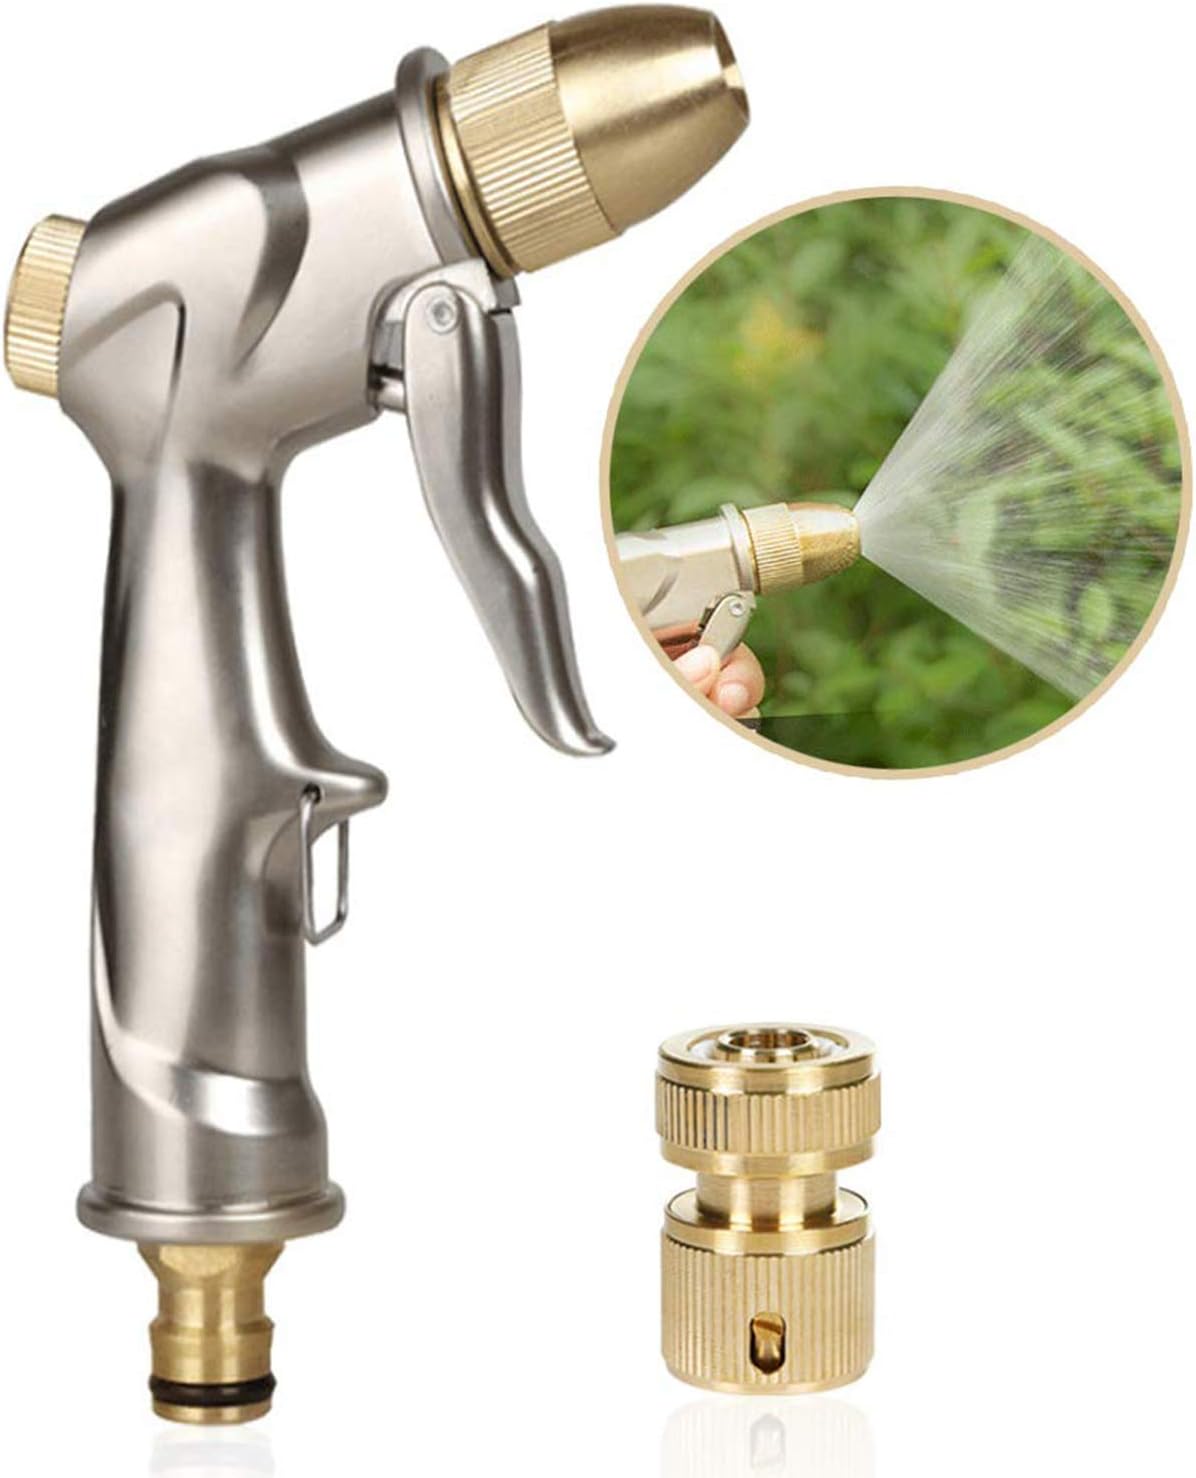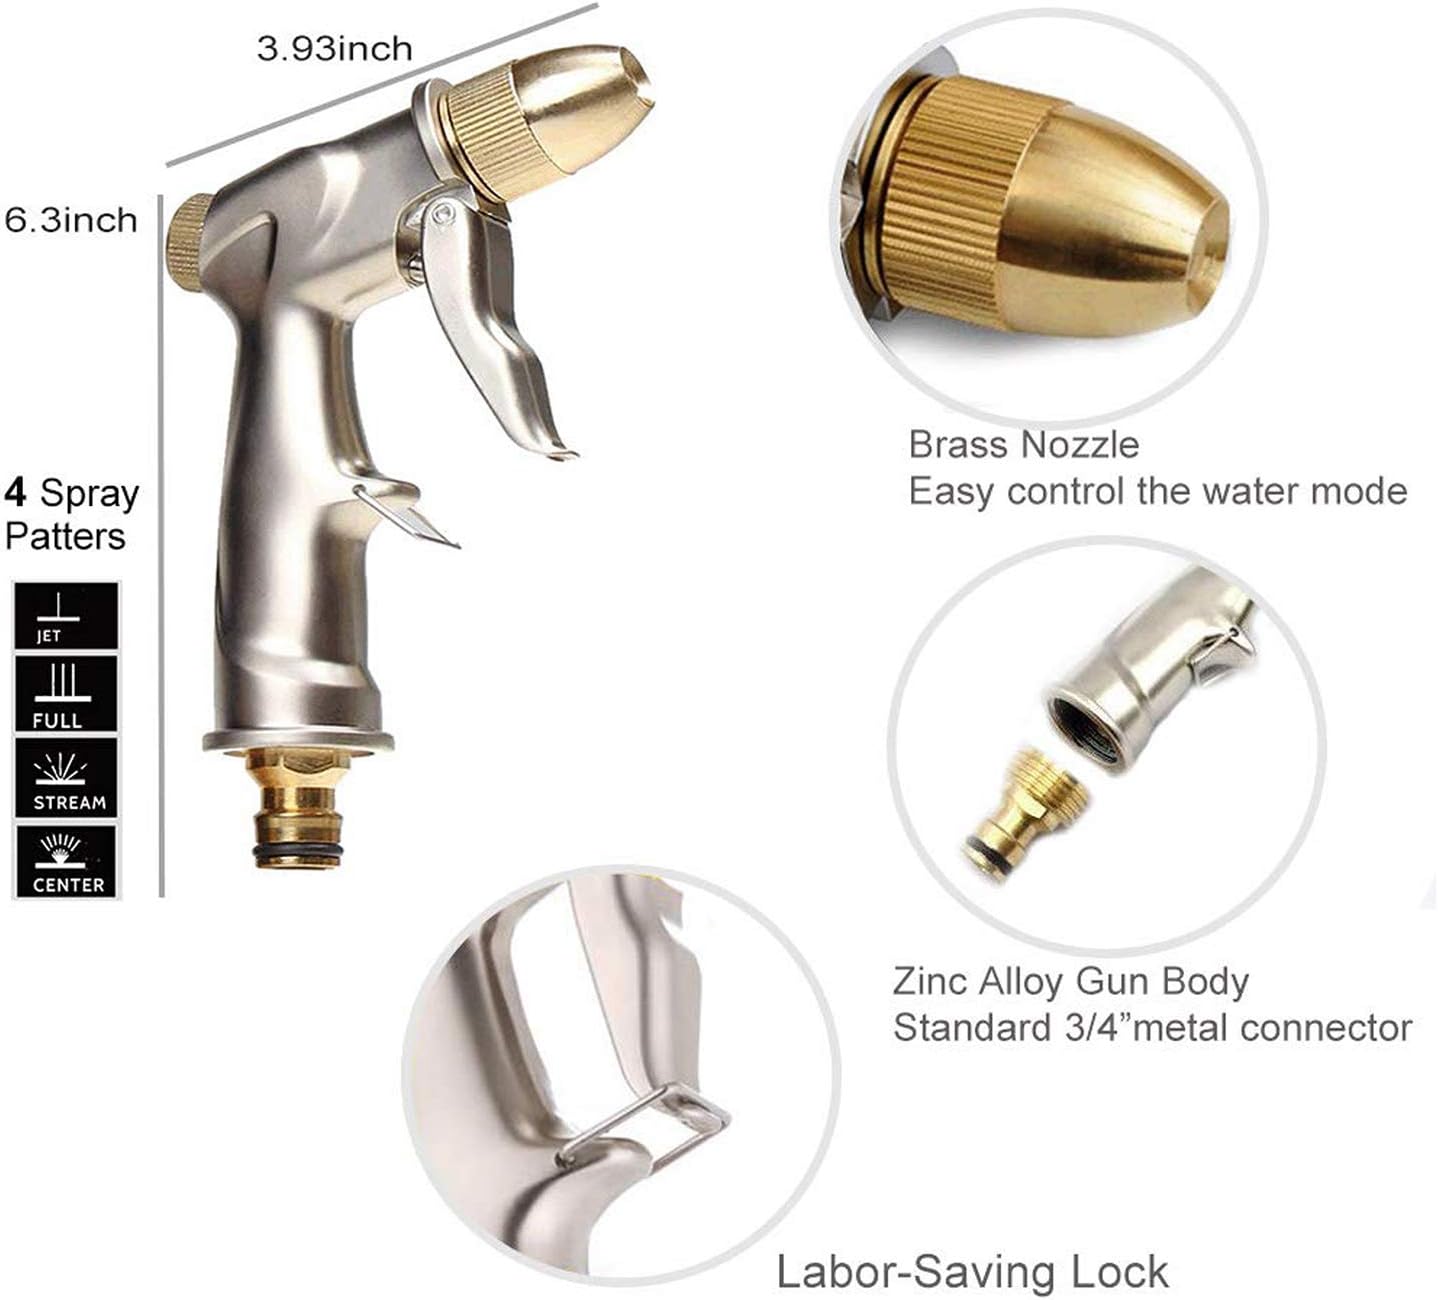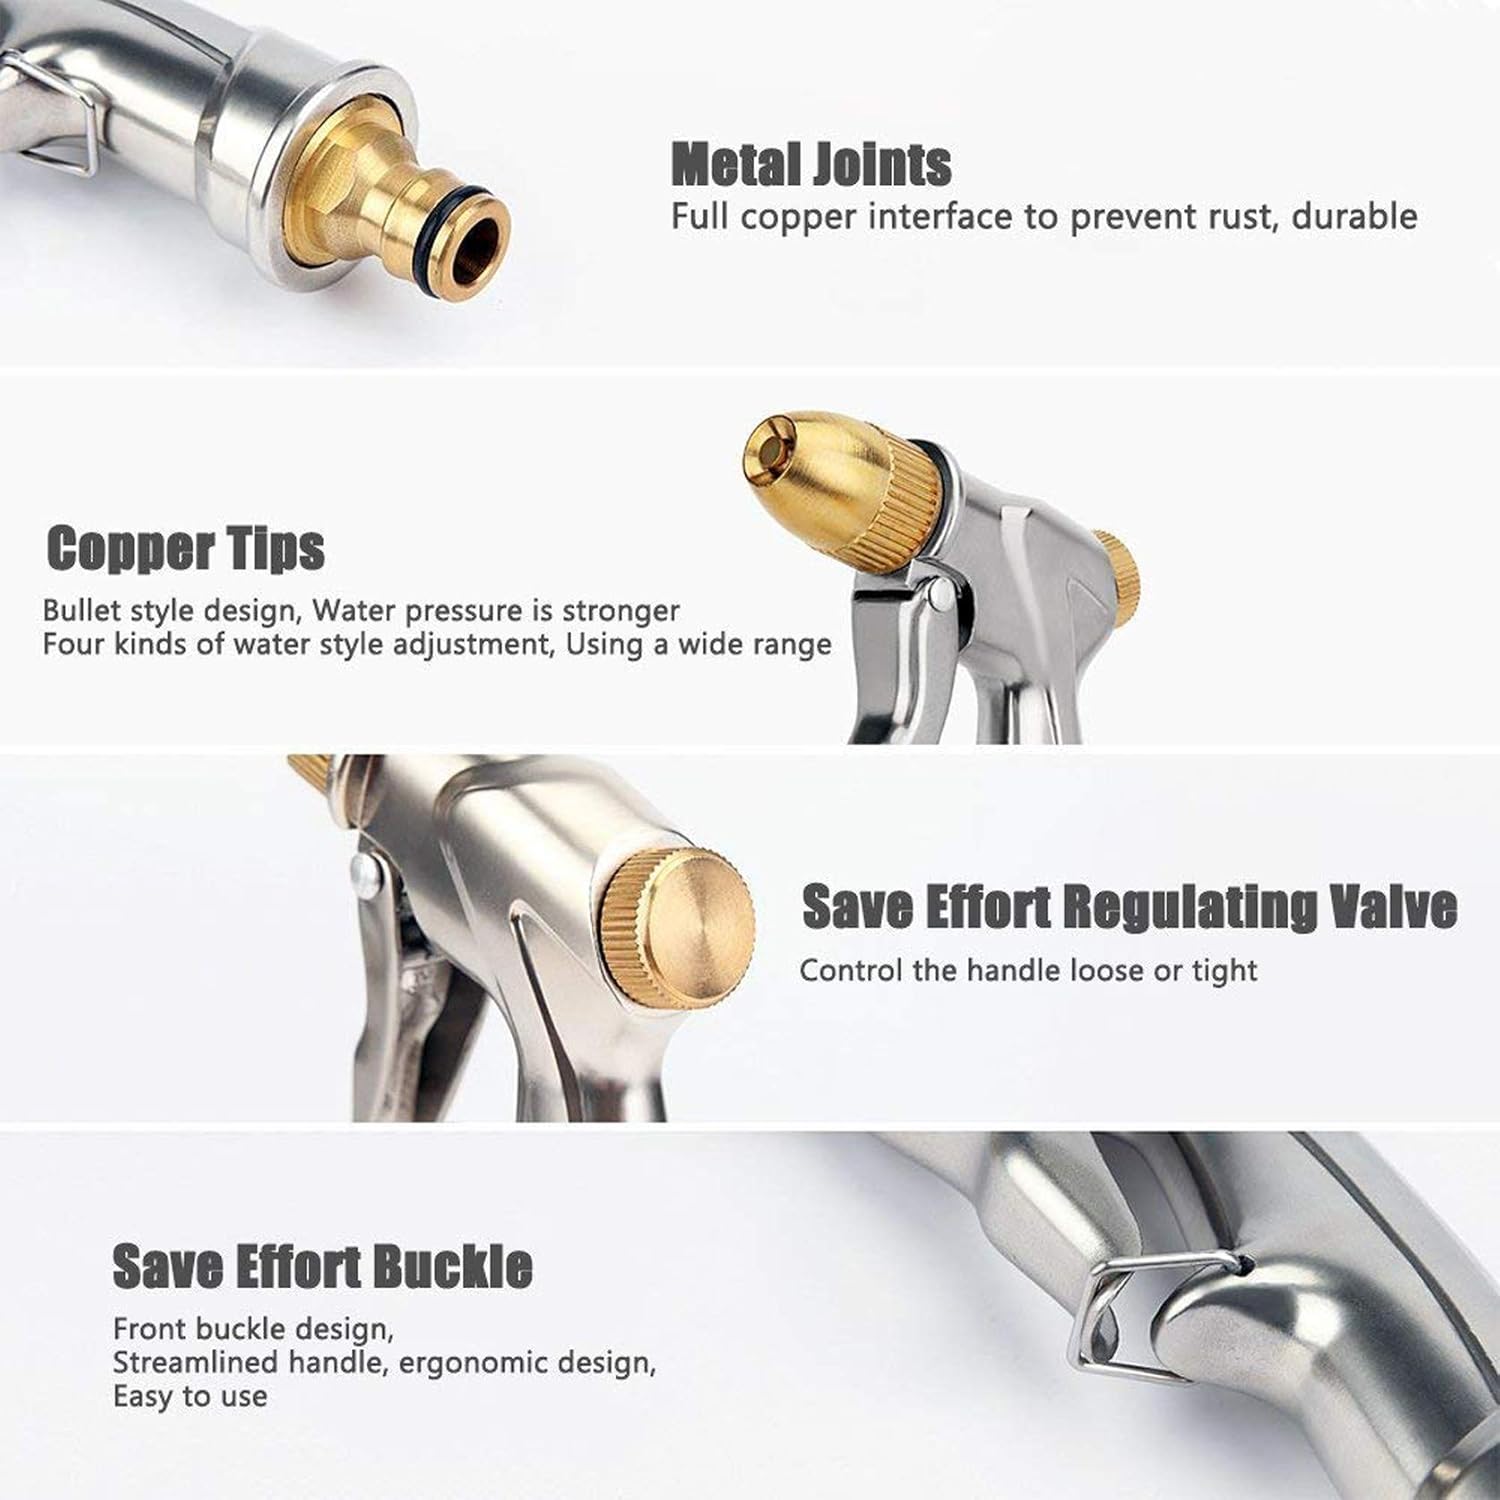
Yillsen Garden Hose Nozzle, 100% Heavy Duty Metal Spray Gun with Full Brass Nozzle,High Pressure in 4 Spraying Modes for Hand Watering Plants & Lawn, Car Washing, Patio and Pet
Category: Amazon Home
Yillsen professional Garden Hose Nozzle Sprayer - Easy Watering Jobs.A Great Helper in Your Life! Product Specifications: Item name:Garden Hose NozzleWater pressure: fine mist, moderate spray, strong jet streamInterface material: copperNozzle Material: BrassGun Body Material: Zinc AlloyProduct Size:10 x 16cmTips: Cherish water resources when you are using our Garden Spray Gun, thank you. Features: ☛Labor-saving buckle, convenient to use.☛Easily connect to standard 3/4" hose, fits all standard garden hoses . Strong & Durable & Scratch Resistant & Frost damage free.☛Metal anti-rust water outlet, one-piece molding design zinc alloy gun body, using stainless steel wire drawing process, not rust.☛Copper Material super-fine threaded interface accessories, sealing better, to prevent leakage.☛Ultra-light pressure-resistant body, leak-proof water, wear-resistant fittings.Can freely switch between flush and foam ie foam control, water flow control.☛Flexible and adjustable water flow from fine mist, moderate spray, jet stream by rotating the head of the hose nozzle from left to right.☛360 °rotating nozzle design, free adjustment of water way,4 kinds of water mode. Package include: 1 x 1/2" pipe connector(mounted on the water gun and can be removed)1 x Garden spray gun1 x 1/2" male Hose Quick Connector Please kindly note: Please allow slight dimension difference due to different manual measurement.Due to the light and screen setting difference, the item's color may be slightly different from the pictures.if for some reason you are not completely satisfied with your purchase, our friendly Customer Service offers you full money-back or replacement guarantee.
Features: ➤【GOOD CONSTRUCTION & ADVANCED MATERIAL】 The water pipe nozzle is made of 100% heavy metal and there is a layer of rubber inside, full copper nozzle core is not easy to rust and deform, the body is zinc alloy with delicate body paint, feel good, it is not easy to be corroded. Yillsen garden hose nozzle fits all USA-based 3/4”standard garden hose. | ➤【4 WATERING PATTERNS 】Adjust water flow by rotating the head of nozzle. According to the use of demand to easily adjust the water mode. We have four modes to satisfy your demands of different water pressure. Flexible and adjustable water flow from fine mist, moderate spray, jet stream by rotating the head of the hose nozzle from left to right. | ➤【LEAKPROOF & WATER SAVING】The compact sprayer body structure makes the water pipe nozzle less prone to water leakage, the metal material is not easy to break and leakage. The adjustable copper brass sprayer can not only enhanced the overall quality of hose nozzle, but perfectly prevent the mental rust. | ➤【ERGONOMIC DESIGN】 It makes you feel very comfortable when you use this nozzle sprayer. garden nozzle features a nice Effort-saving buckle of the handle that keep the water remains on without you having to apply any pressure. Just use the clip so you don't have to keep your hand holding it the whole time. | ➤【WIDELY APPLICATION】Watering plants and flowers, cleaning the walkway/driveway, watering the grass, also great for Washing Your Car, Dogs, and Pets. A garden essential for gardening moms, dads, wives, friends or neighbors, our sprayer attachment for garden hose makes a great gift.Surely,If for some reason these garden hose nozzle didn't live up to your expectations, we promise to offer 100% money back or replacement guarantee.